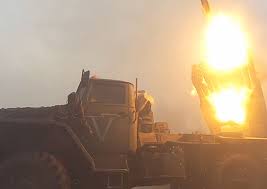
Label: Self Propelled Artillery